Siren 17

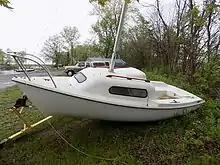
Siren 17 sailboat with trailer

The Siren 17 is a small recreational keelboat, built predominantly of fibreglass and foam flotation, with mahogany wood trim. It has a fractional sloop rig, with a hinged mast step and jiffy-reefing, a transom-hung rudder and a retractable centreboard keel. The cockpit is self-bailing and long. It displaces and carries of iron ballast. It has foam flotation for positive buoyancy.